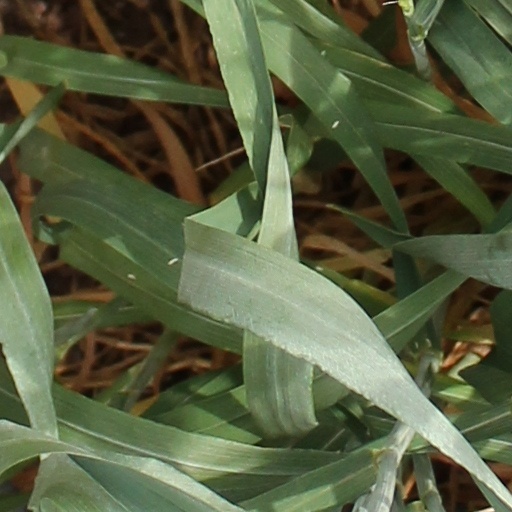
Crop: wheat